Hawaii Calls (film)

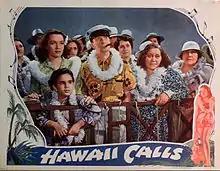
Lobby card

Hawaii Calls is a 1938 American musical drama film directed by Edward F. Cline, produced by Sol Lesser Productions and Bobby Breen Productions, and released by RKO Radio Pictures.